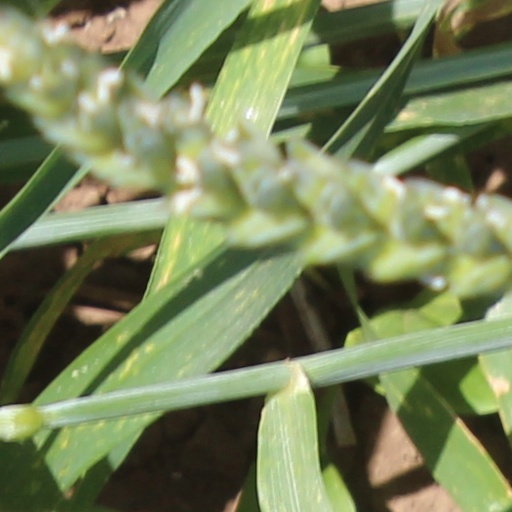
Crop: wheat